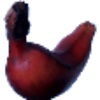
Label: Banana Red 1